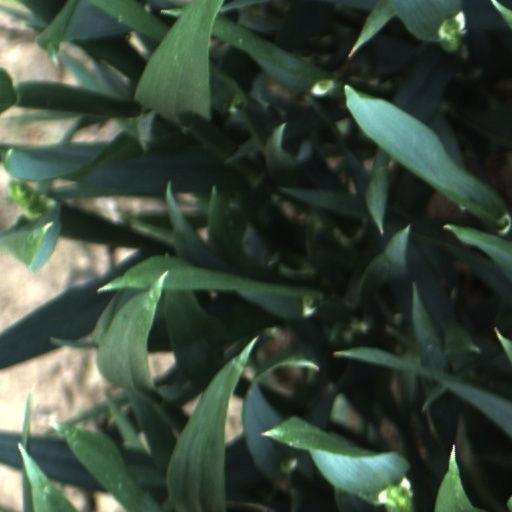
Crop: wheat